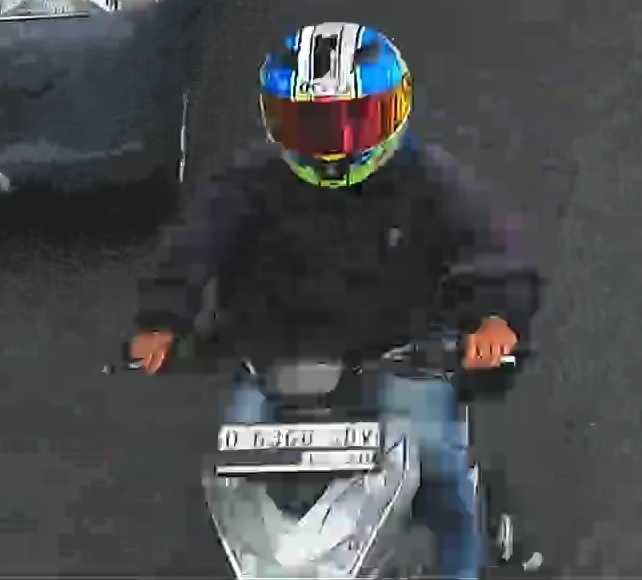
person-with-helmet: 1
person-without-helmet: 0